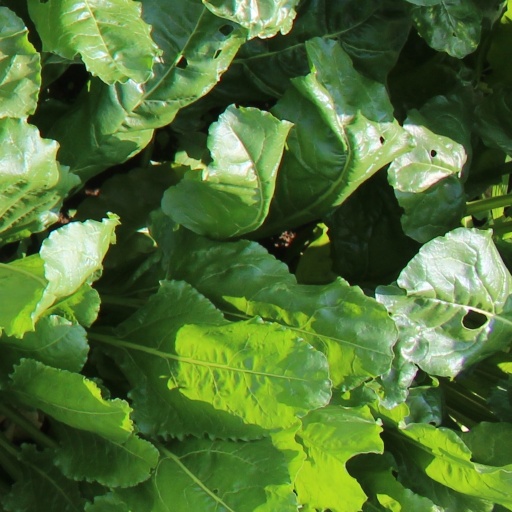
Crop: sugar beet